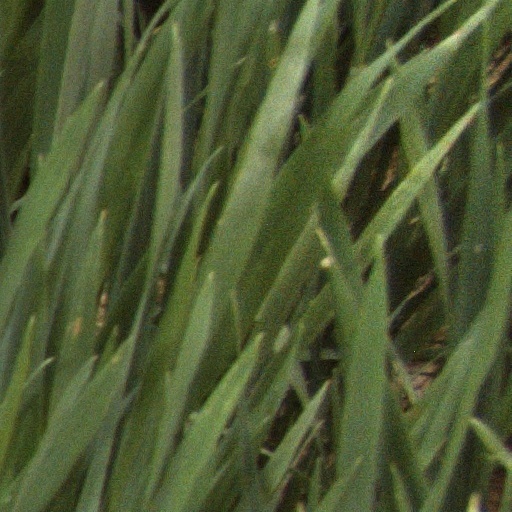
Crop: wheat